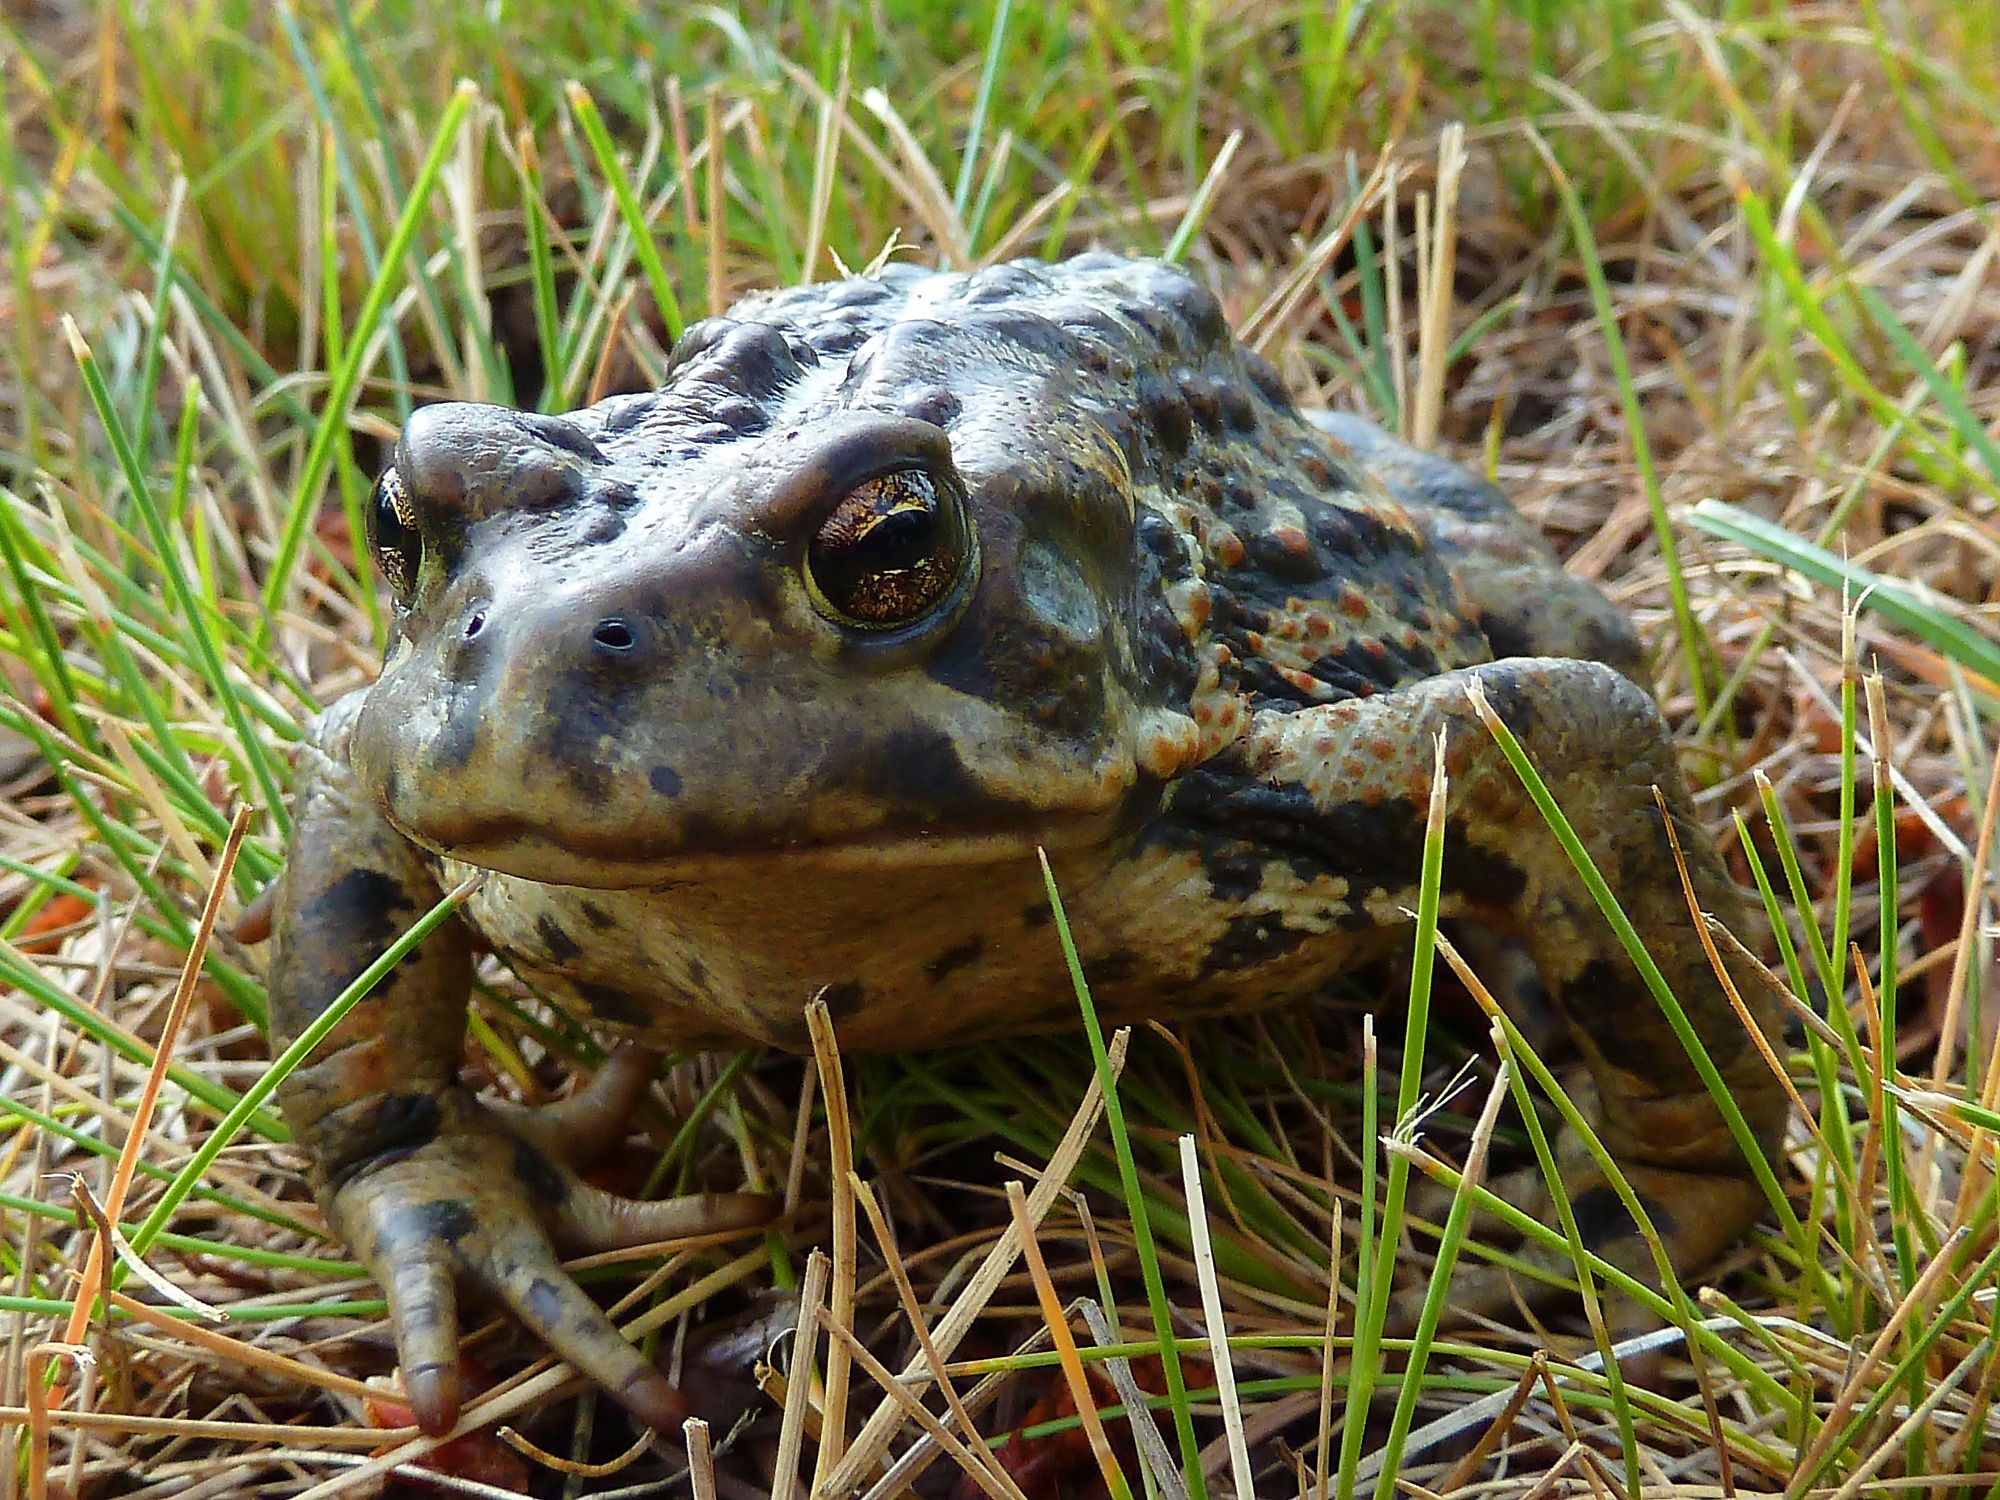
nature, grass, meadow, animal, wildlife, frog, toad, amphibian, fauna, close up, vertebrate, box turtle, american alligator, bullfrog, ranidae, emydidae, lissotriton